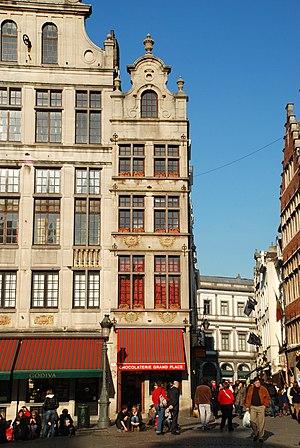
Belgique - Bruxelles - Grand-Place - Maison du Cerf
Cet article recense le patrimoine immobilier protégé à Bruxelles-ville. Le patrimoine immobilier protégé fait partie du patrimoine culturel en Belgique.
Adolphe Samyn est un architecte belge né à Bruxelles le 7 janvier 1842 et décédé accidentellement le 26 août 1903, renversé par un tramway.
Gilles van den Eynde, tailleur de pierre et architecte, fut un important membre de la Corporation des Quatre Couronnés à Bruxelles : conseiller de la ville de Bruxelles jusqu'à sa mort, il fut remplacé le 8 novembre 1723 par le sculpteur Pierre van Dievoet.